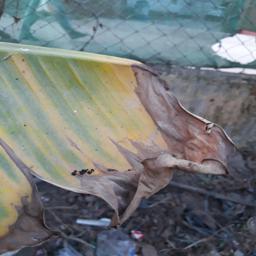
Label: POTASSIUM DEFICIENCY